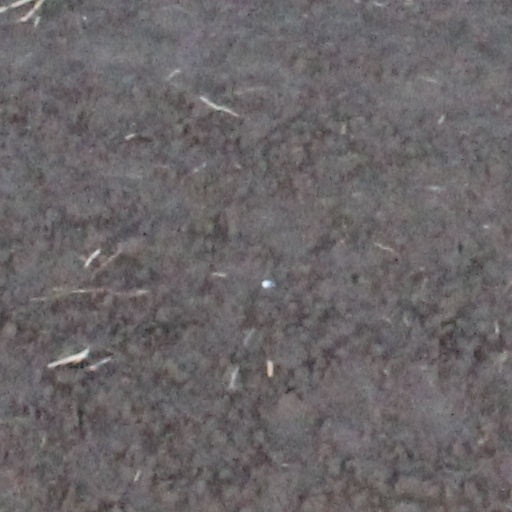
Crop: wheat